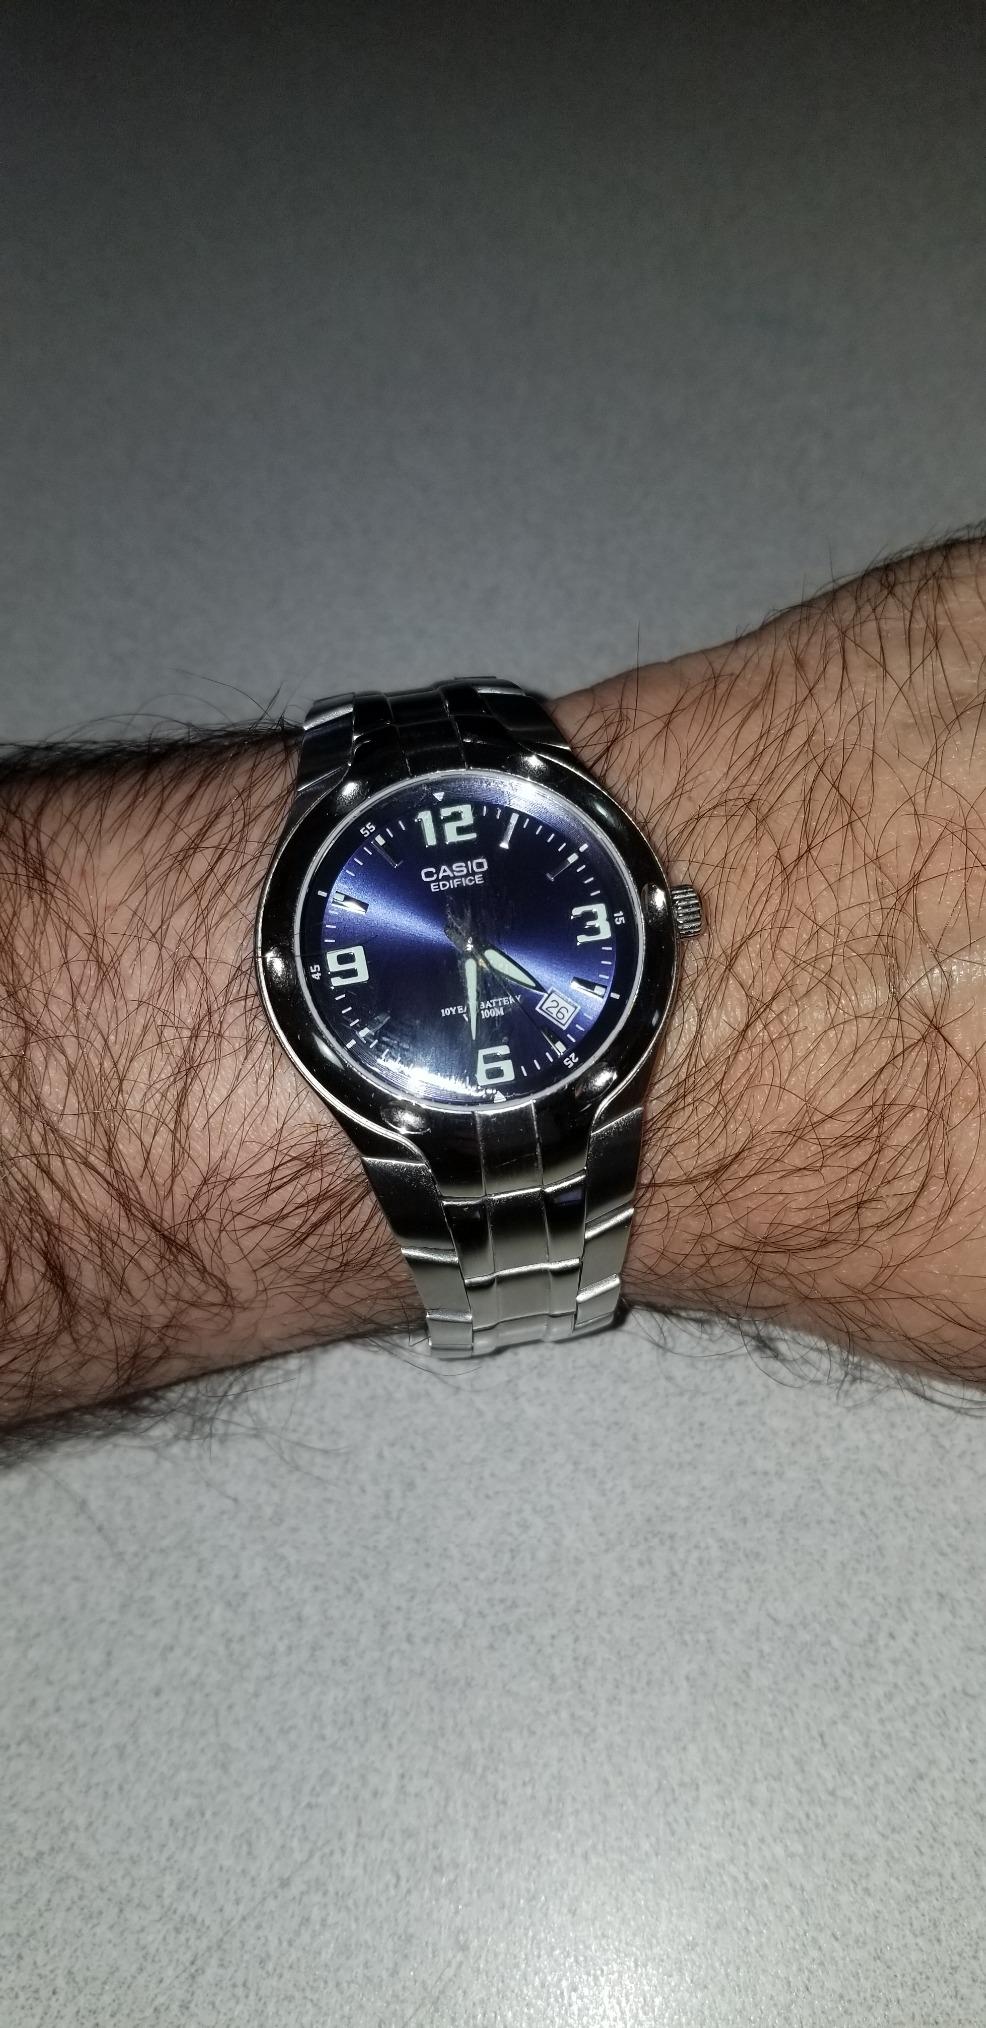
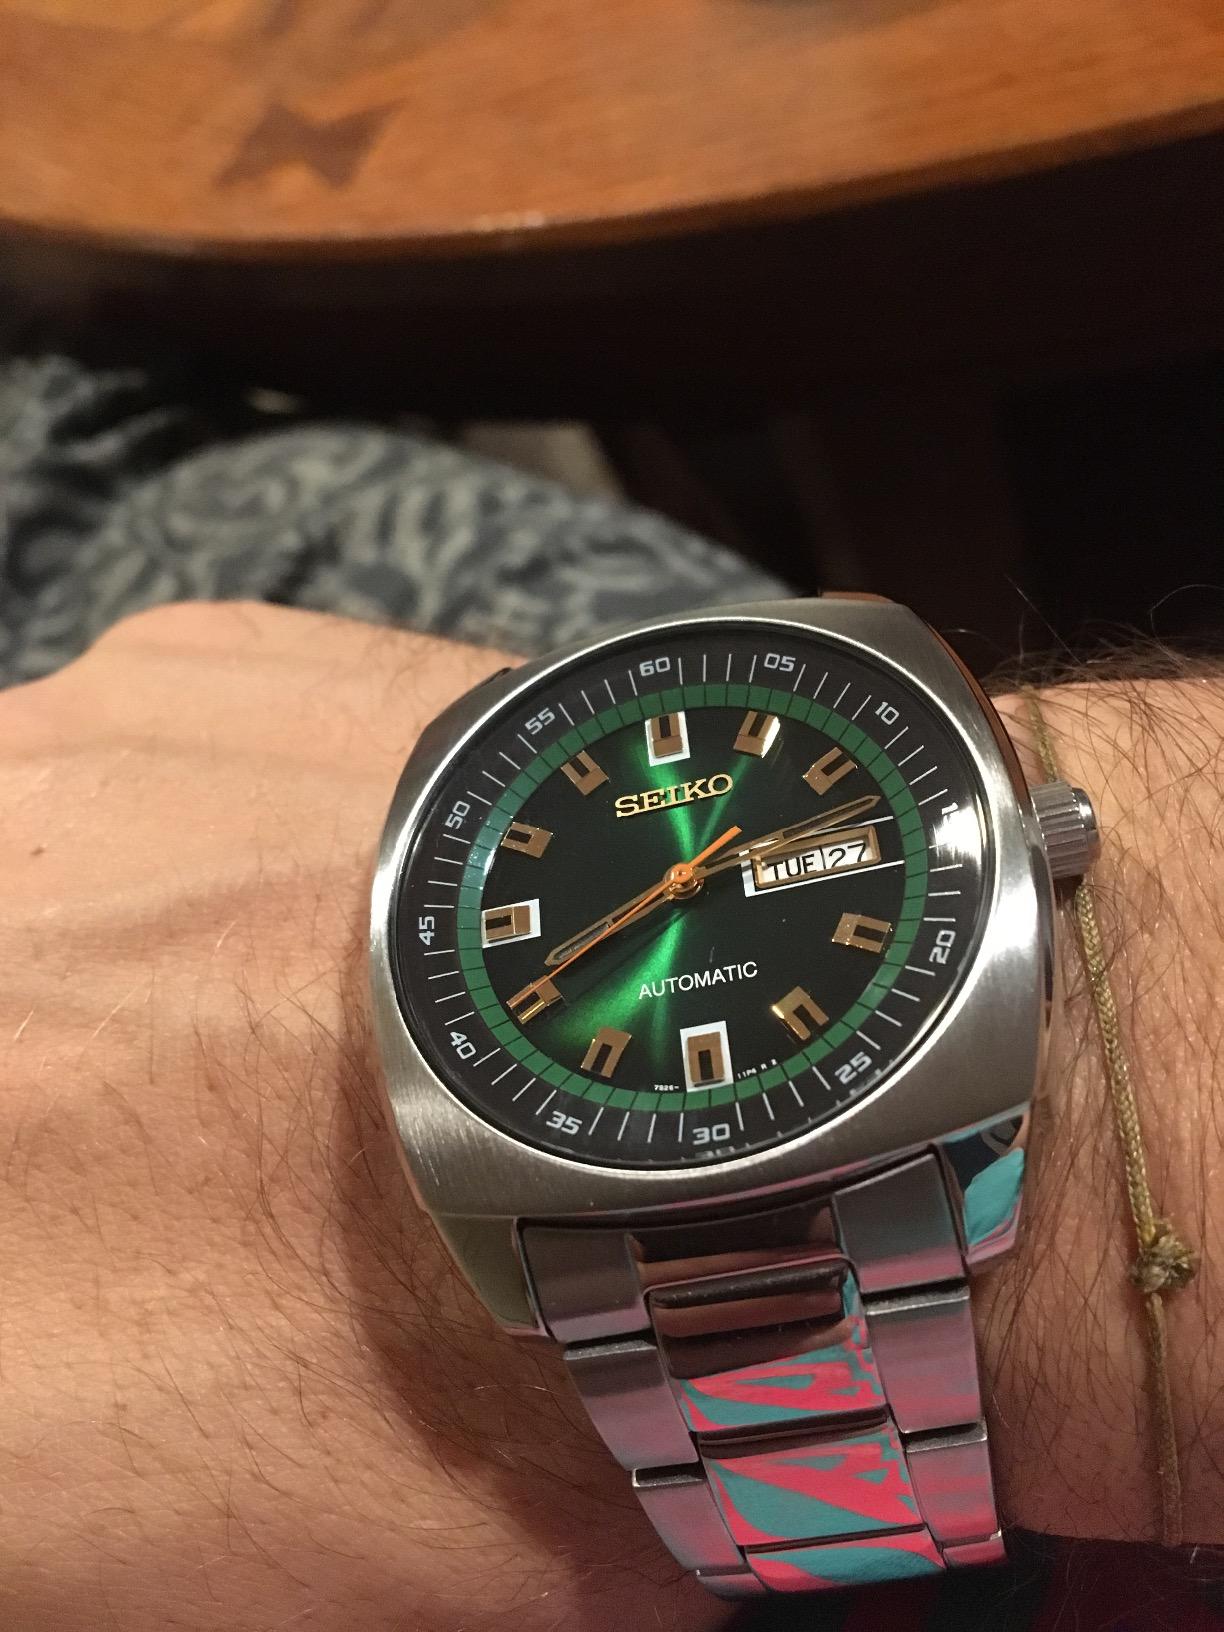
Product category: accessories_watch
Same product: no